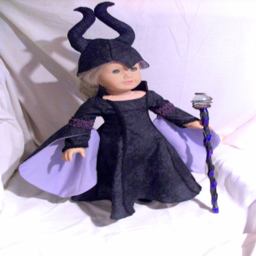
this was a maleficent inspired witches outfit custom made for inch dolls .